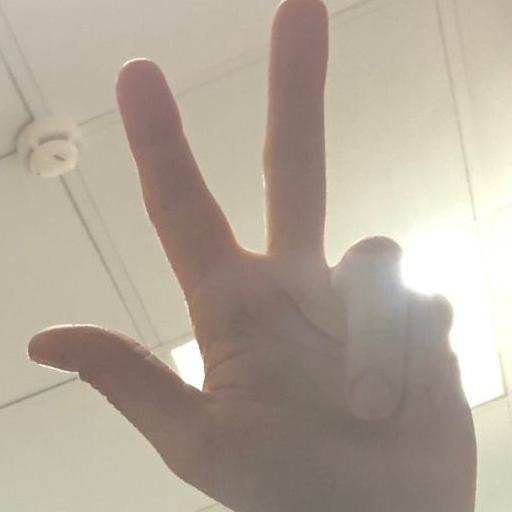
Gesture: three2